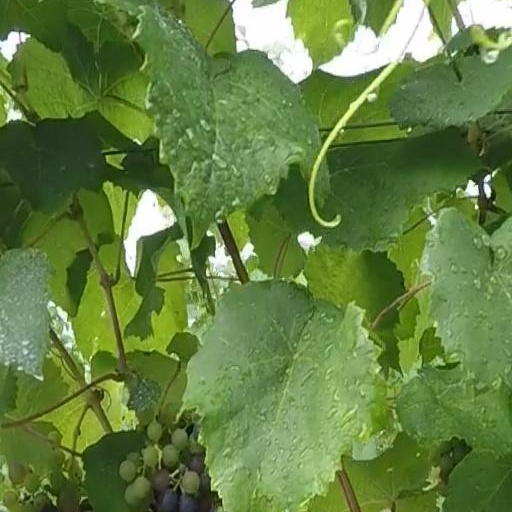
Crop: grape